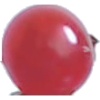
Label: Redcurrant 1